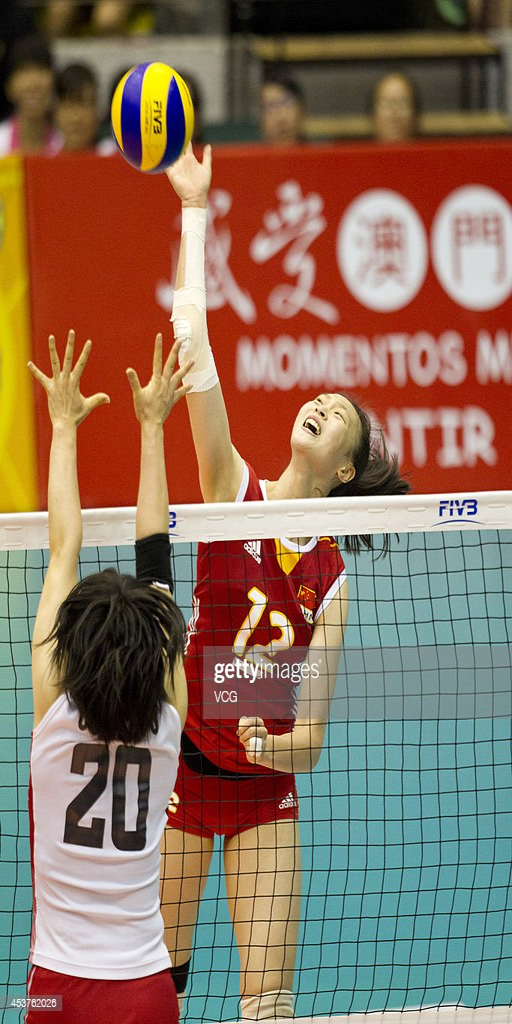
volleyball team versus volleyball team during sports league championship .